Spanish Baroque literature

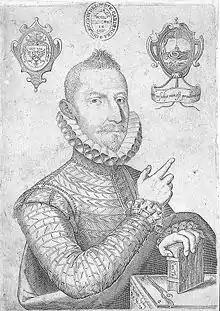
Mateo Alemán by Pedro Perete

Spanish Baroque literature is the literature written in Spain during the Baroque, which occurred during the 17th century in which prose writers such as Baltasar Gracián and Francisco de Quevedo, playwrights such as Lope de Vega, Tirso de Molina, Calderón de la Barca and Juan Ruiz de Alarcón, or the poetic production of the aforementioned Francisco de Quevedo, Lope de Vega and Luis de Góngora reached their zenith. Spanish Baroque literature is a period of writing which begins approximately with the first works of Luis de Góngora and Lope de Vega, in the 1580s, and continues into the late 17th century.